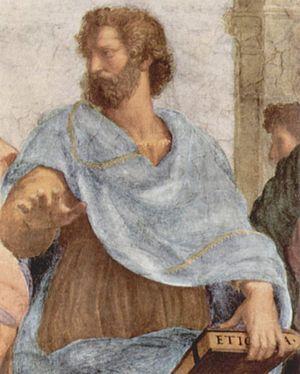
L'École d'Athènes est une fresque du peintre italien Raphaël, exposée dans la Chambre de la Signature des musées du Vatican. Cette fresque symbolique présente les figures majeures de la pensée antique.
John Dewey, né le 20 octobre 1859 à Burlington dans le Vermont et mort le 1ᵉʳ juin 1952 à New York, est un psychologue et philosophe américain majeur du courant pragmatiste développé initialement par Charles S. Peirce et William James. Il a également beaucoup écrit dans le domaine de la pédagogie où il est aussi une référence en matière d'éducation nouvelle. Enfin, il a eu des engagements politiques et sociaux forts, notamment à travers ses articles publiés dans le journal The New Republic.